Tavira

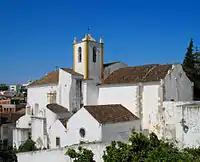
Santiago church

The Moorish occupation of Tavira between the 8th and 13th centuries left its mark on the agriculture, architecture and culture of the area. That influence can still be seen in Tavira today with its whitewashed buildings, Moorish style doors and rooftops. The Tavira Castle, two mosques and palaces were built by the Moors. The impressive seven arched "Roman bridge" is now not considered to be Roman after a recent archaeological survey, but originates from a 12th-century Moorish bridge. This was a good time economically for Tavira, which established itself as an important port for sailors and fishermen. The area remained rural until the 11th century when Moorish Tavira (from the Arabic Tabira, "the hidden") grew rapidly, becoming one of the important towns of the then Gharb al-Andalus (the west), today's Algarve.